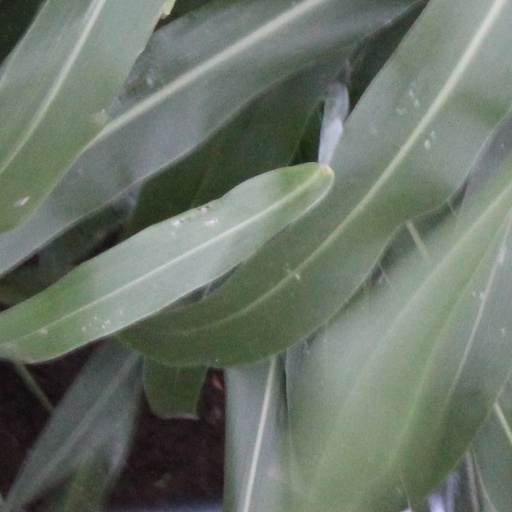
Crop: sorghum